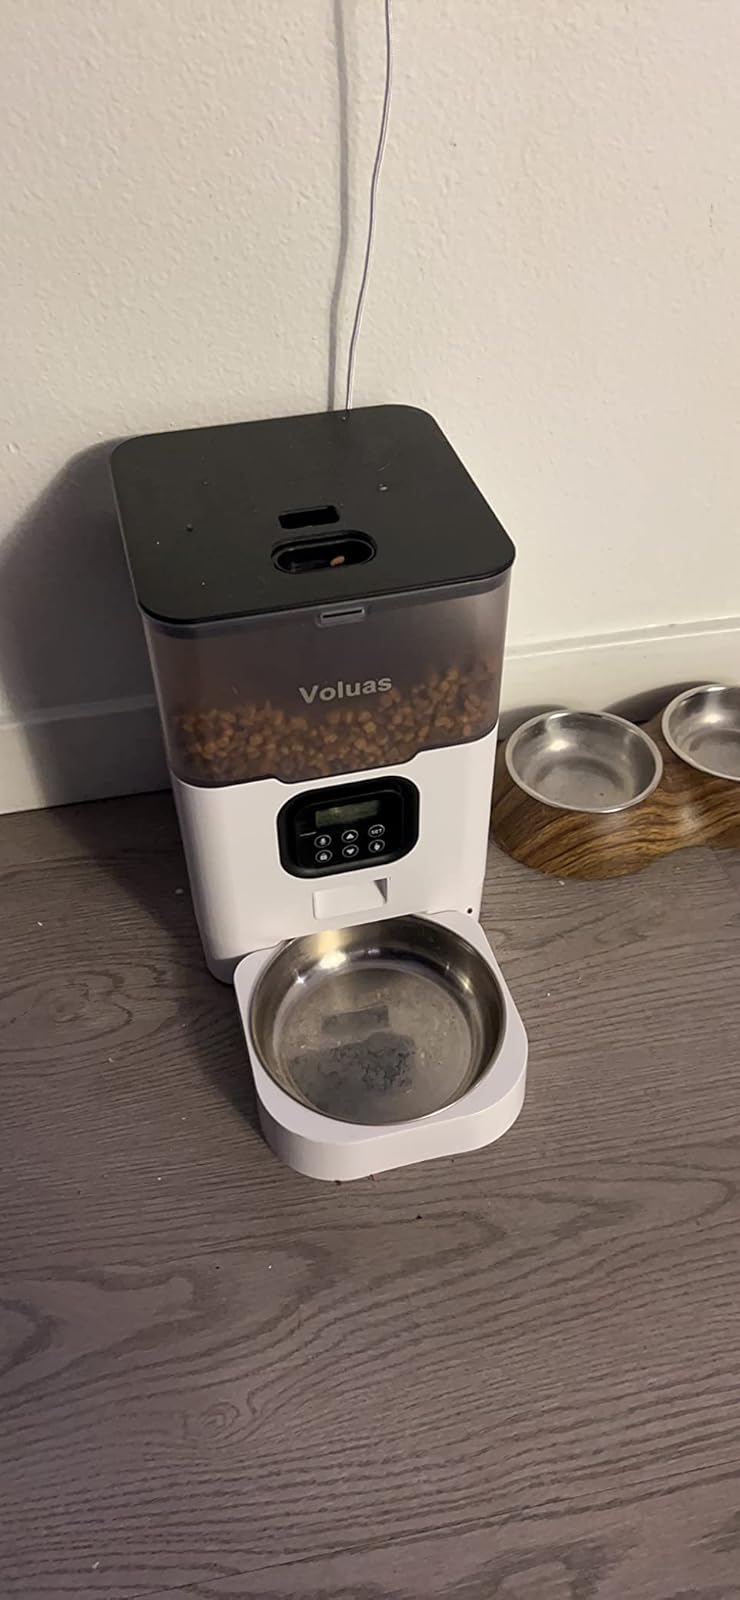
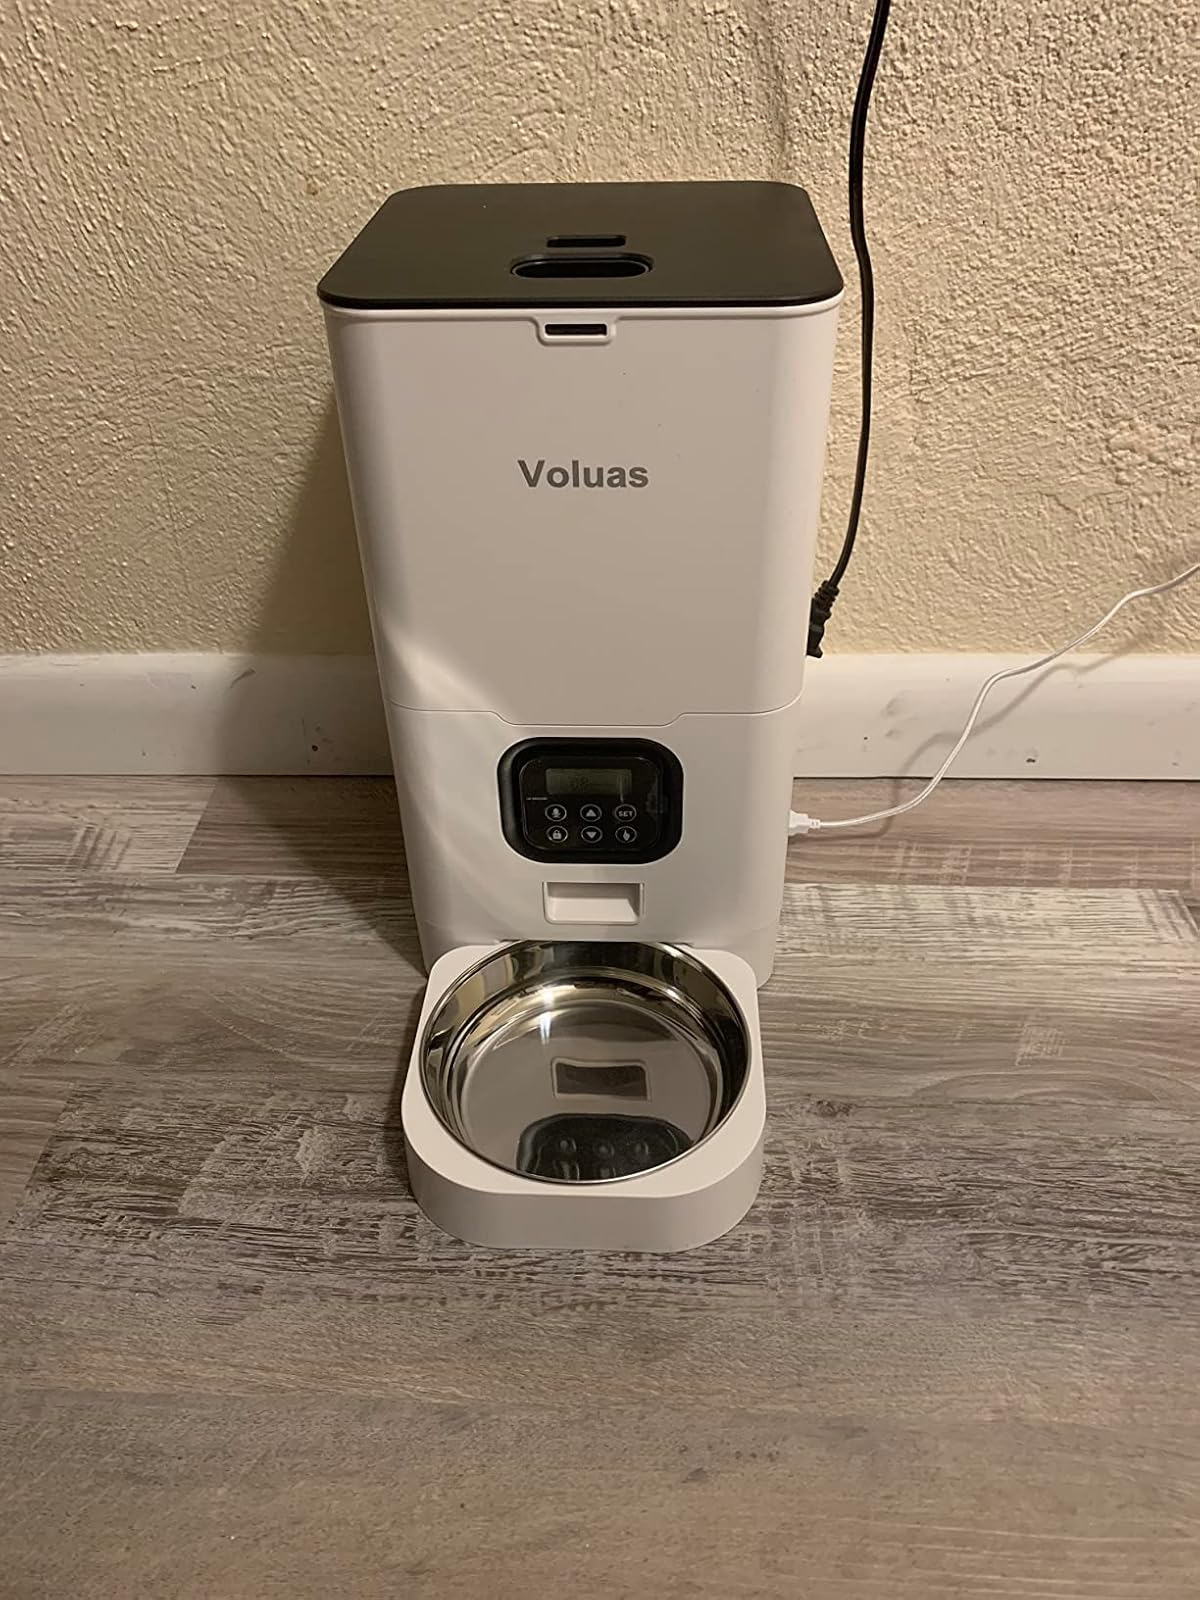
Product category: items_feeder
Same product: no